Lucy A. Delaney

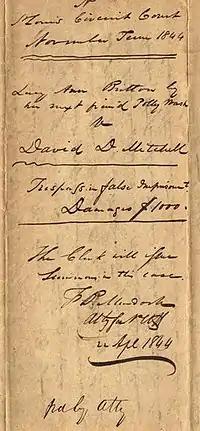
Lucy Ann Britton v. David D. Mitchell freedom suit and damages, November 1844, St Louis Circuit Court

In February 1844, the case went to trial. Francis B. Murdoch, the former district attorney for Alton, Illinois, prepared the case to free Delaney. He was highly involved in freedom suits in St. Louis. The prominent Whig politician Edward Bates, a slaveholder, argued the case in court. He was later appointed as the US Attorney General under President Abraham Lincoln.